Terrorism in New Zealand

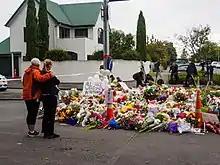
Women leaving flowers for mosque shooting victims

On 15 March 2019, Al Noor Mosque and Linwood Islamic Centre in Christchurch were attacked by a gunman in the Christchurch mosque shootings. Fifty-one people were killed and forty were injured, making this the deadliest mass shooting in New Zealand history. Two improvised explosive devices were found attached to a car and were subsequently disabled. Brenton Tarrant, an Australian, was arrested and charged with murder and engaging in a terrorist act. Prime Minister Jacinda Ardern described the shootings as a terrorist attack. The gunman was later sentenced to life imprisonment without the possibility of parole in August 2020. Ardern implored people not to use the gunman's name, stating “speak the names of those who were lost, rather than the name of the man who took them. He may have sought notoriety, but we in New Zealand will give him nothing. Not even his name.”